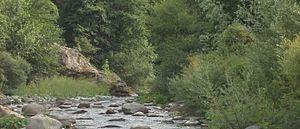
L'Enza est cours d'eau des Apennins de l’Italie septentrionale, affluent de droite du Pô.